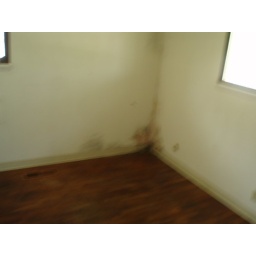
bedroom in the 2nd house